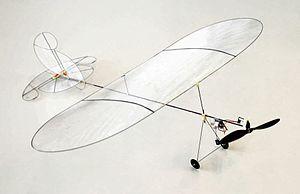
Jean-Daniel Nicoud, né le 31 août 1938 à Bonvillars, est un informaticien suisse, inventeur de la première souris optique et de la norme CALM Common Assembly Language for Microprocessors.